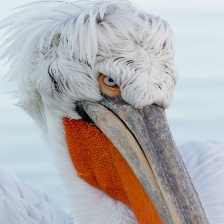
Species: DALMATIAN PELICAN
Scientific name: PELECANUS CRISPUS